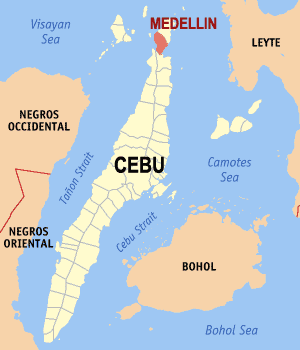
Medellin est une municipalité de la province de Cebu, aux Philippines, qui comptait, lors du dernier recensement, en 2015, 55 332 habitants.